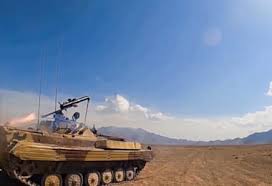
Label: BMP